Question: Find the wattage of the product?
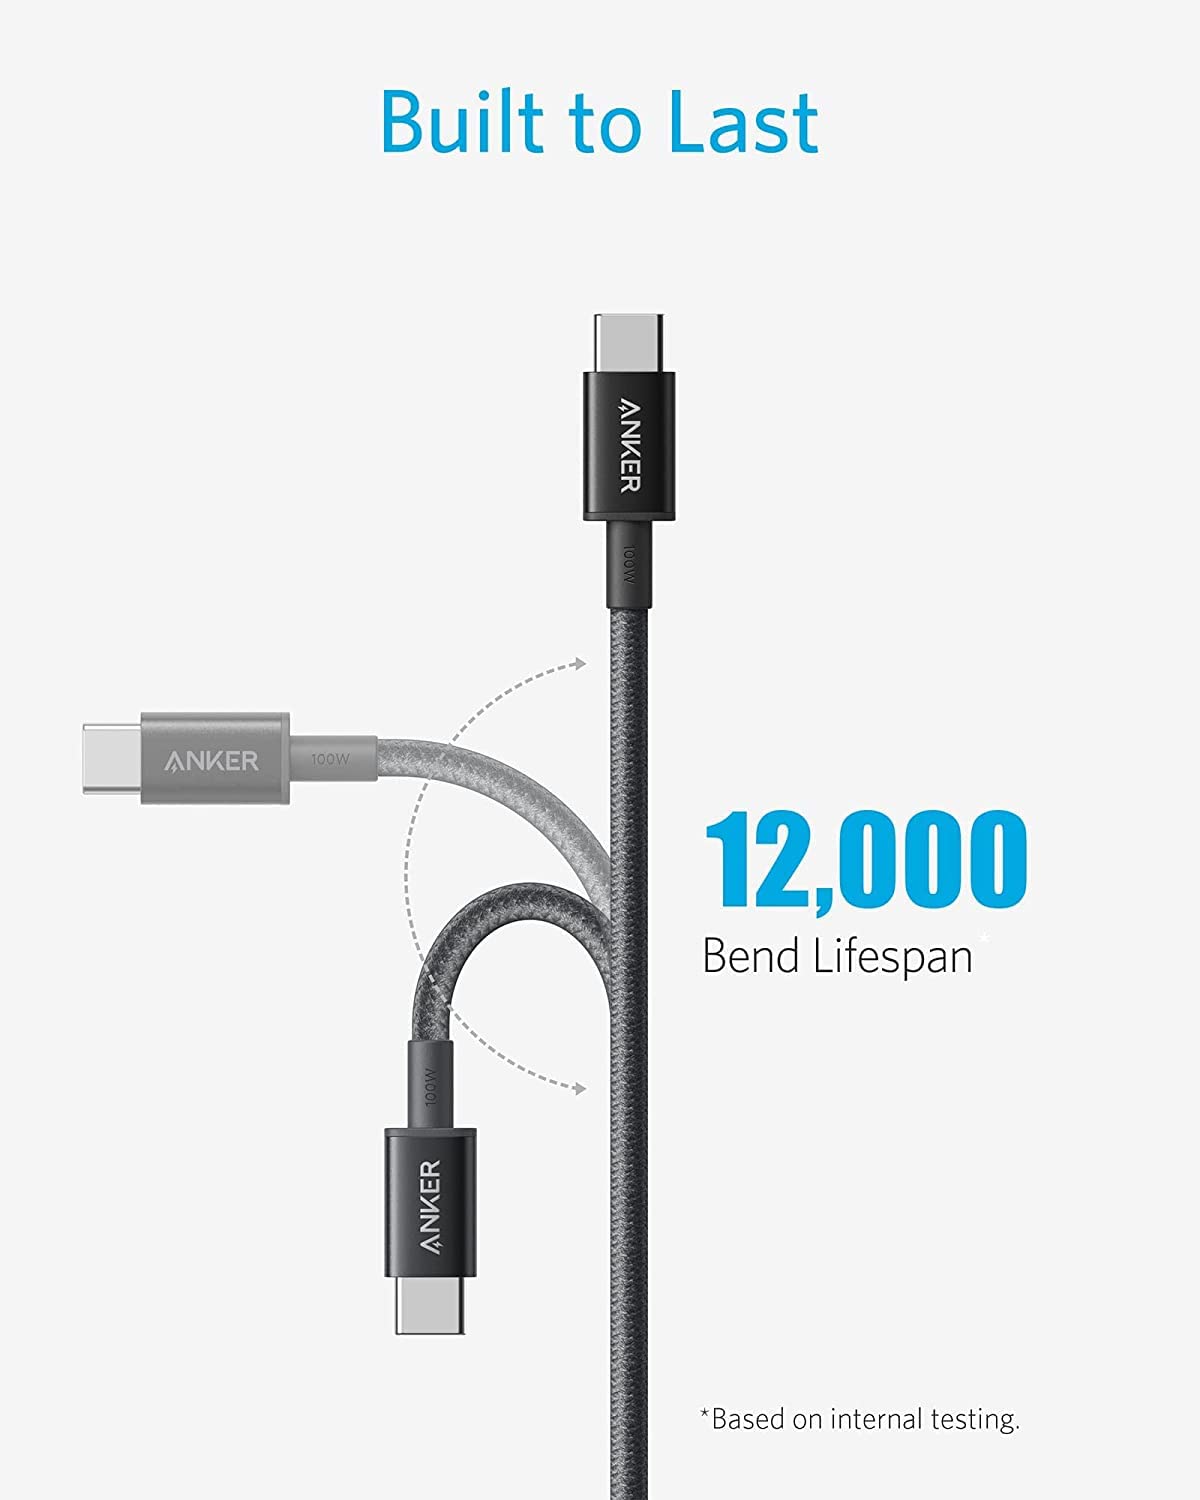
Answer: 100.0 watt